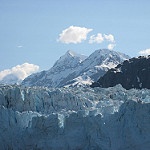
Scene: Outdoor